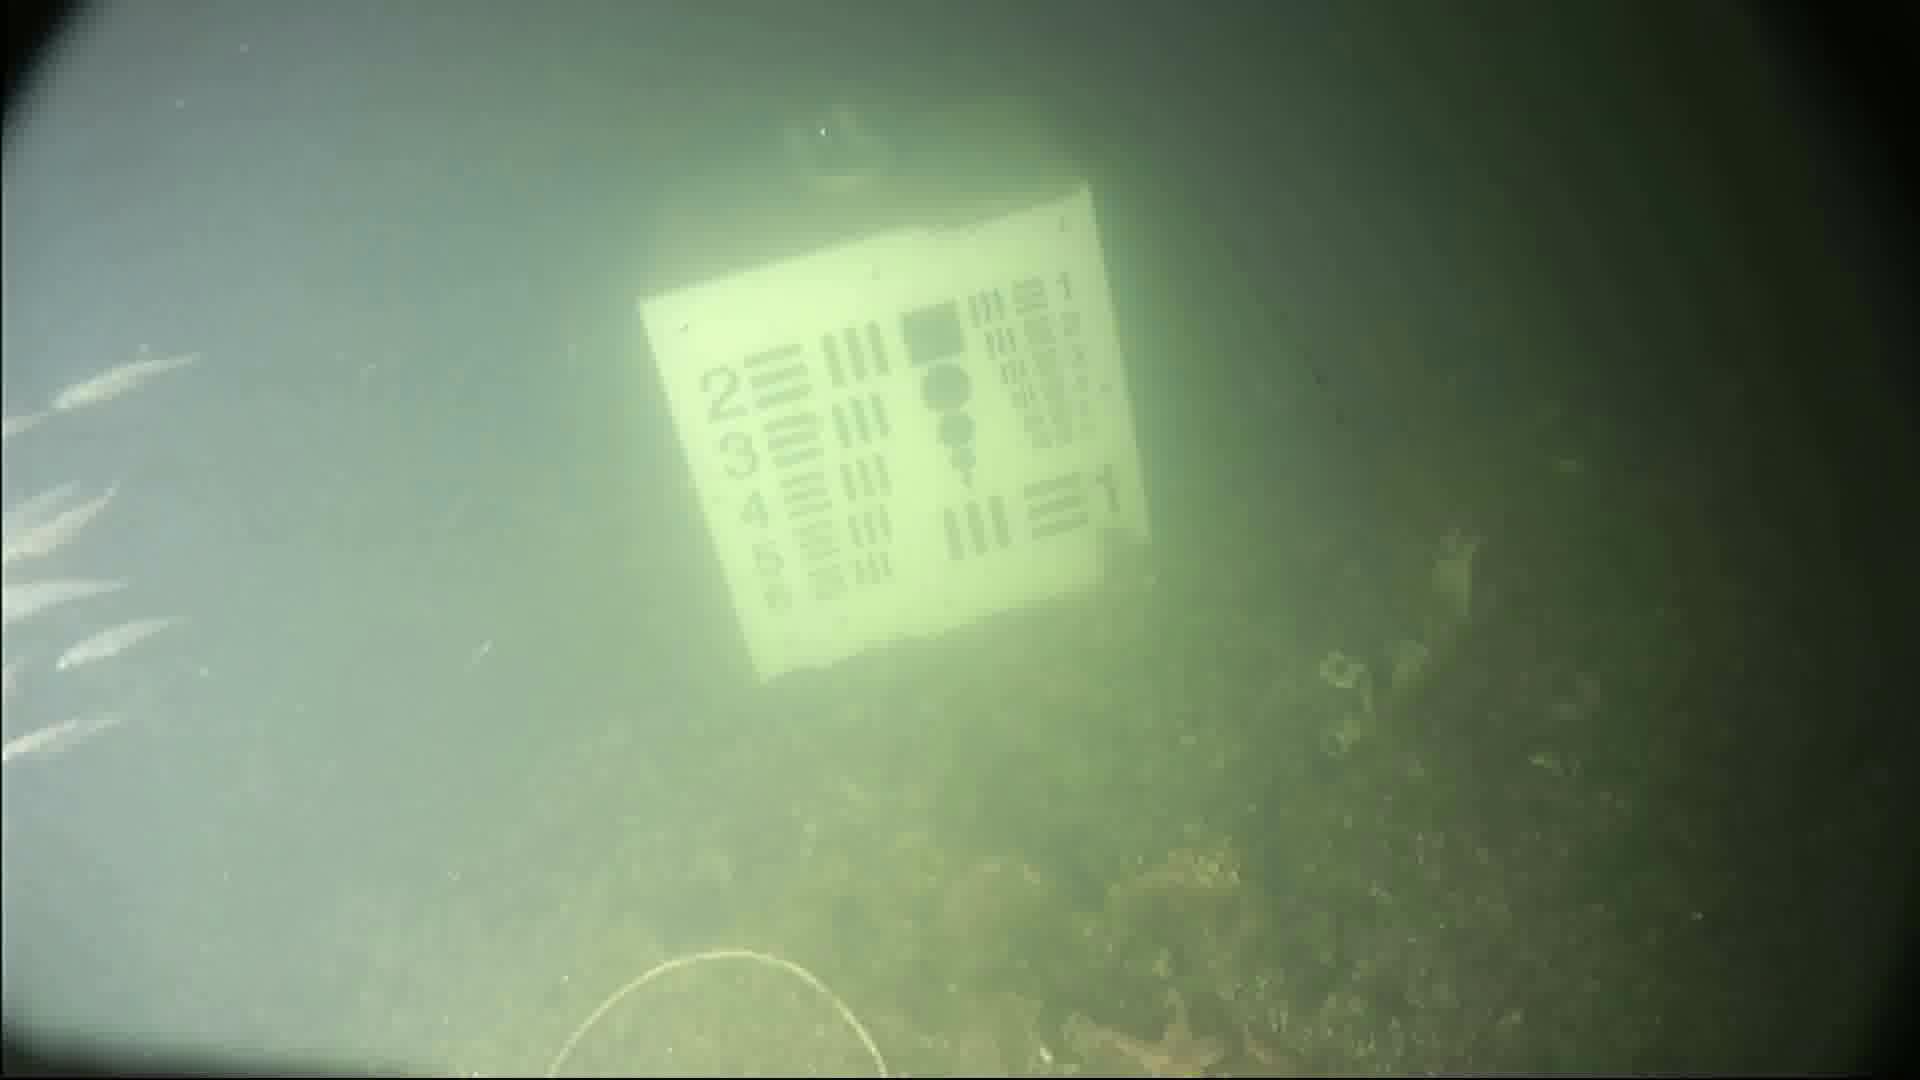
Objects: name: small_fish
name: starfish